Aristolochic acid

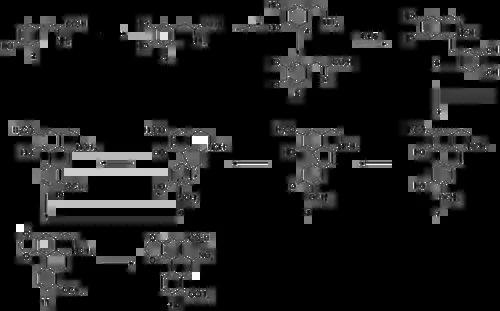
Biosynthetic pathway of aristolochic acid

Exposure to aristolochic acid is associated with a high incidence of uroepithelial tumorigenesis, and is linked to urothelial cancer. Since aristolochic acid is a mutagen, it does damage over time. Patients are often first diagnosed with aristolochic acid nephropathy (AAN), which is a rapidly progressive nephropathy and puts them at risk for renal failure and urothelial cancer. However, urothelial cancer is only observed long after consumption. One study estimated, on average, detectable cancer develops ten years from the start of daily aristolochic acid consumption.